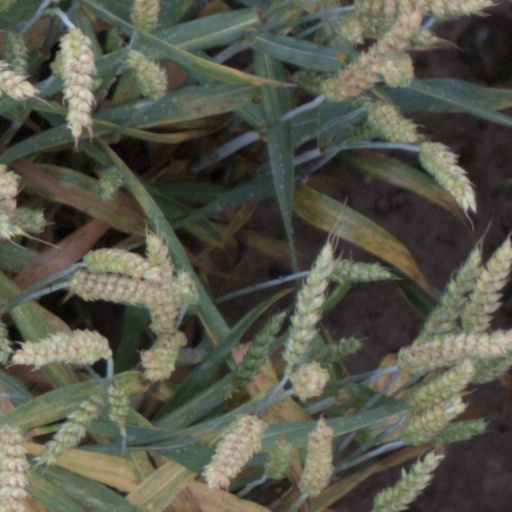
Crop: wheat